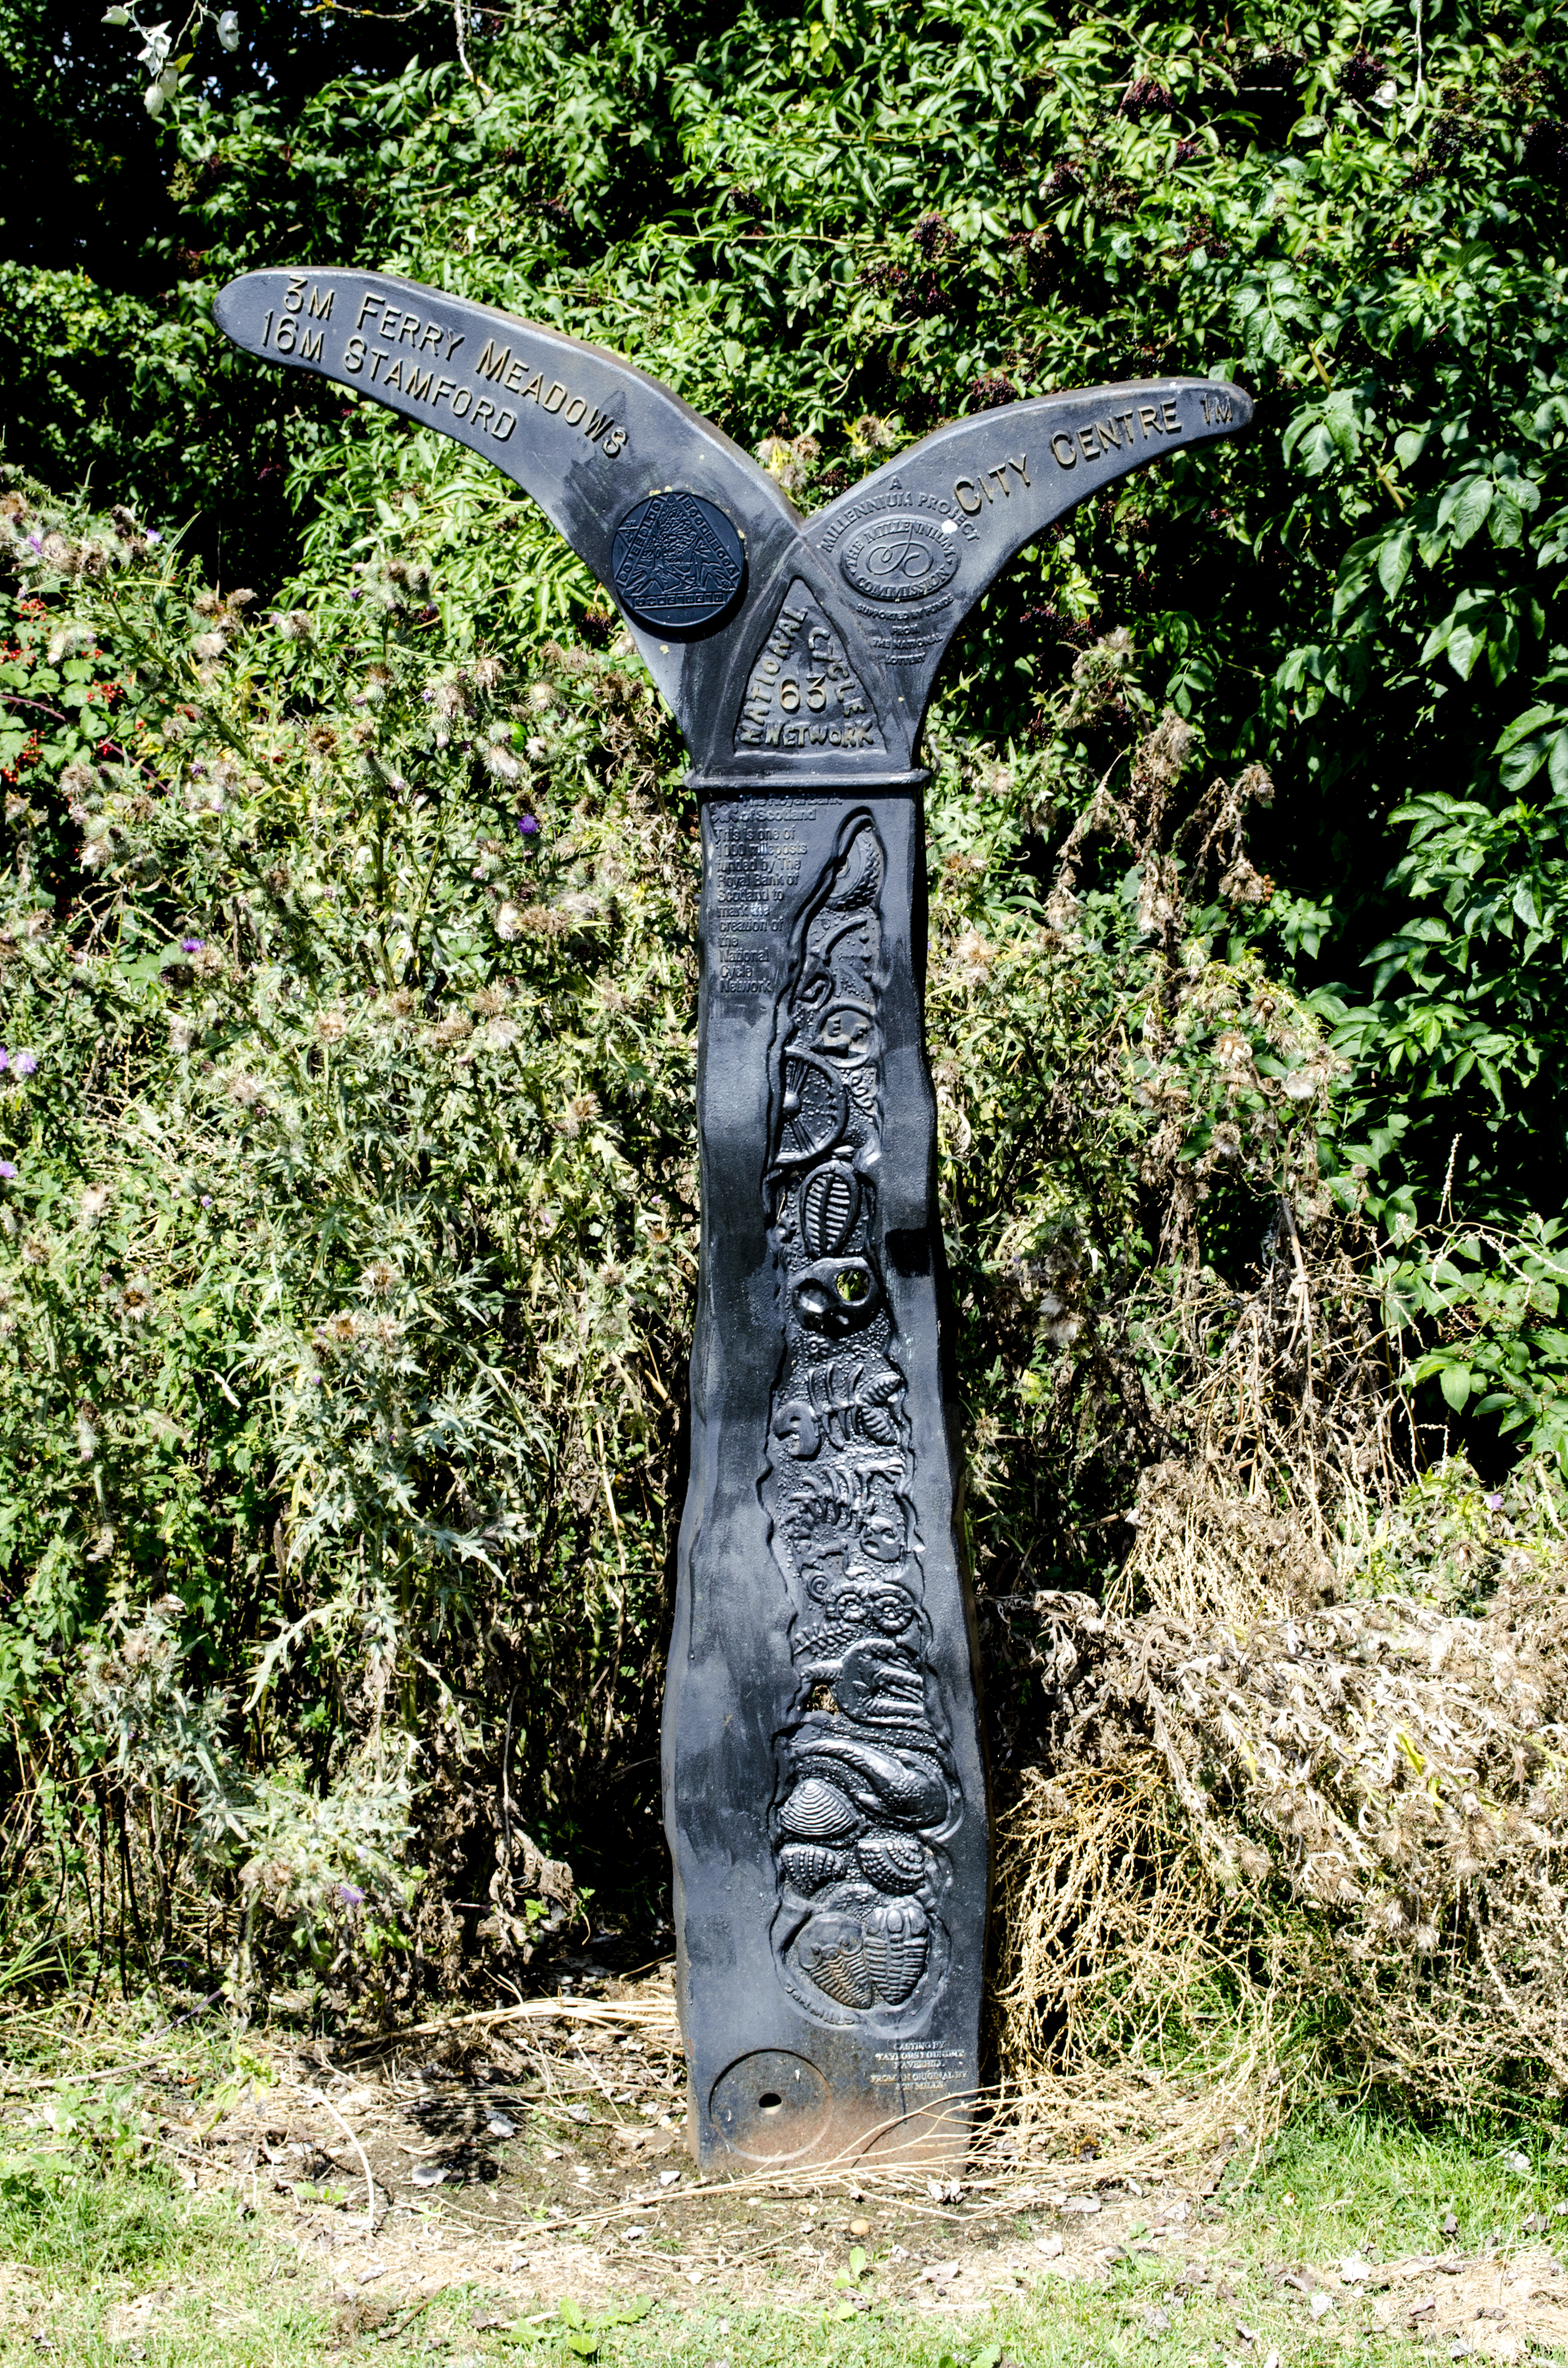
monument, statue, uk, grave, sculpture, art, peterborough, ferrymeadows, stele, nonbuilding structure, outdoor structure